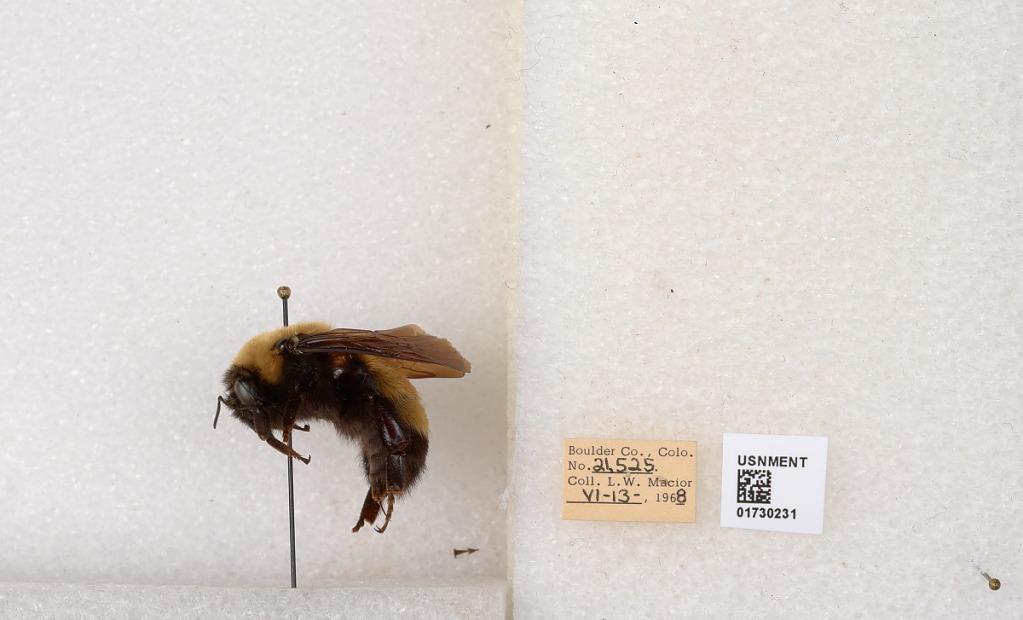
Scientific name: Bombus (Bombus) nevadensis Cresson